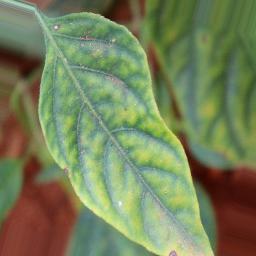
Label: nutritional